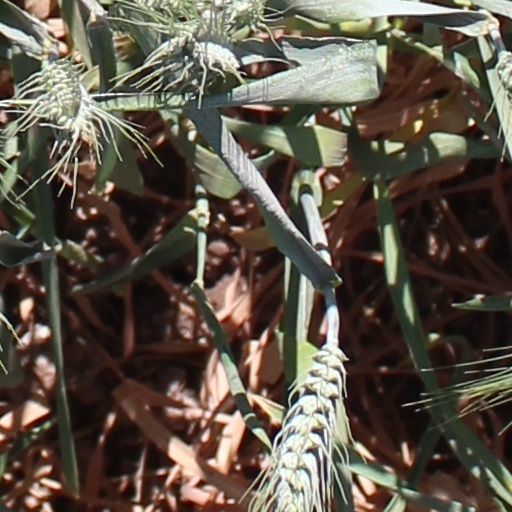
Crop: wheat